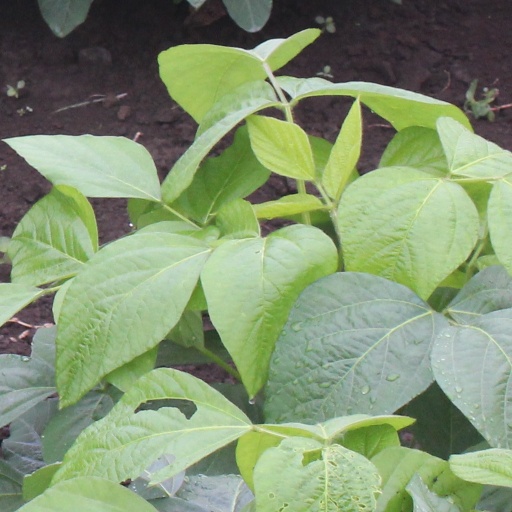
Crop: soybean